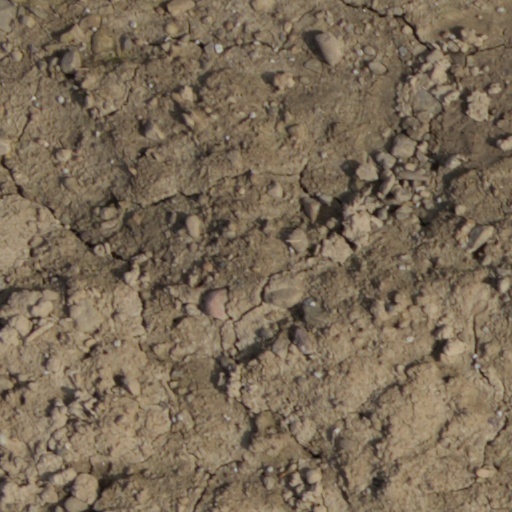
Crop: wheat